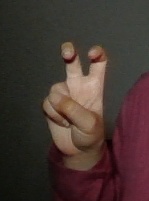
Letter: toot